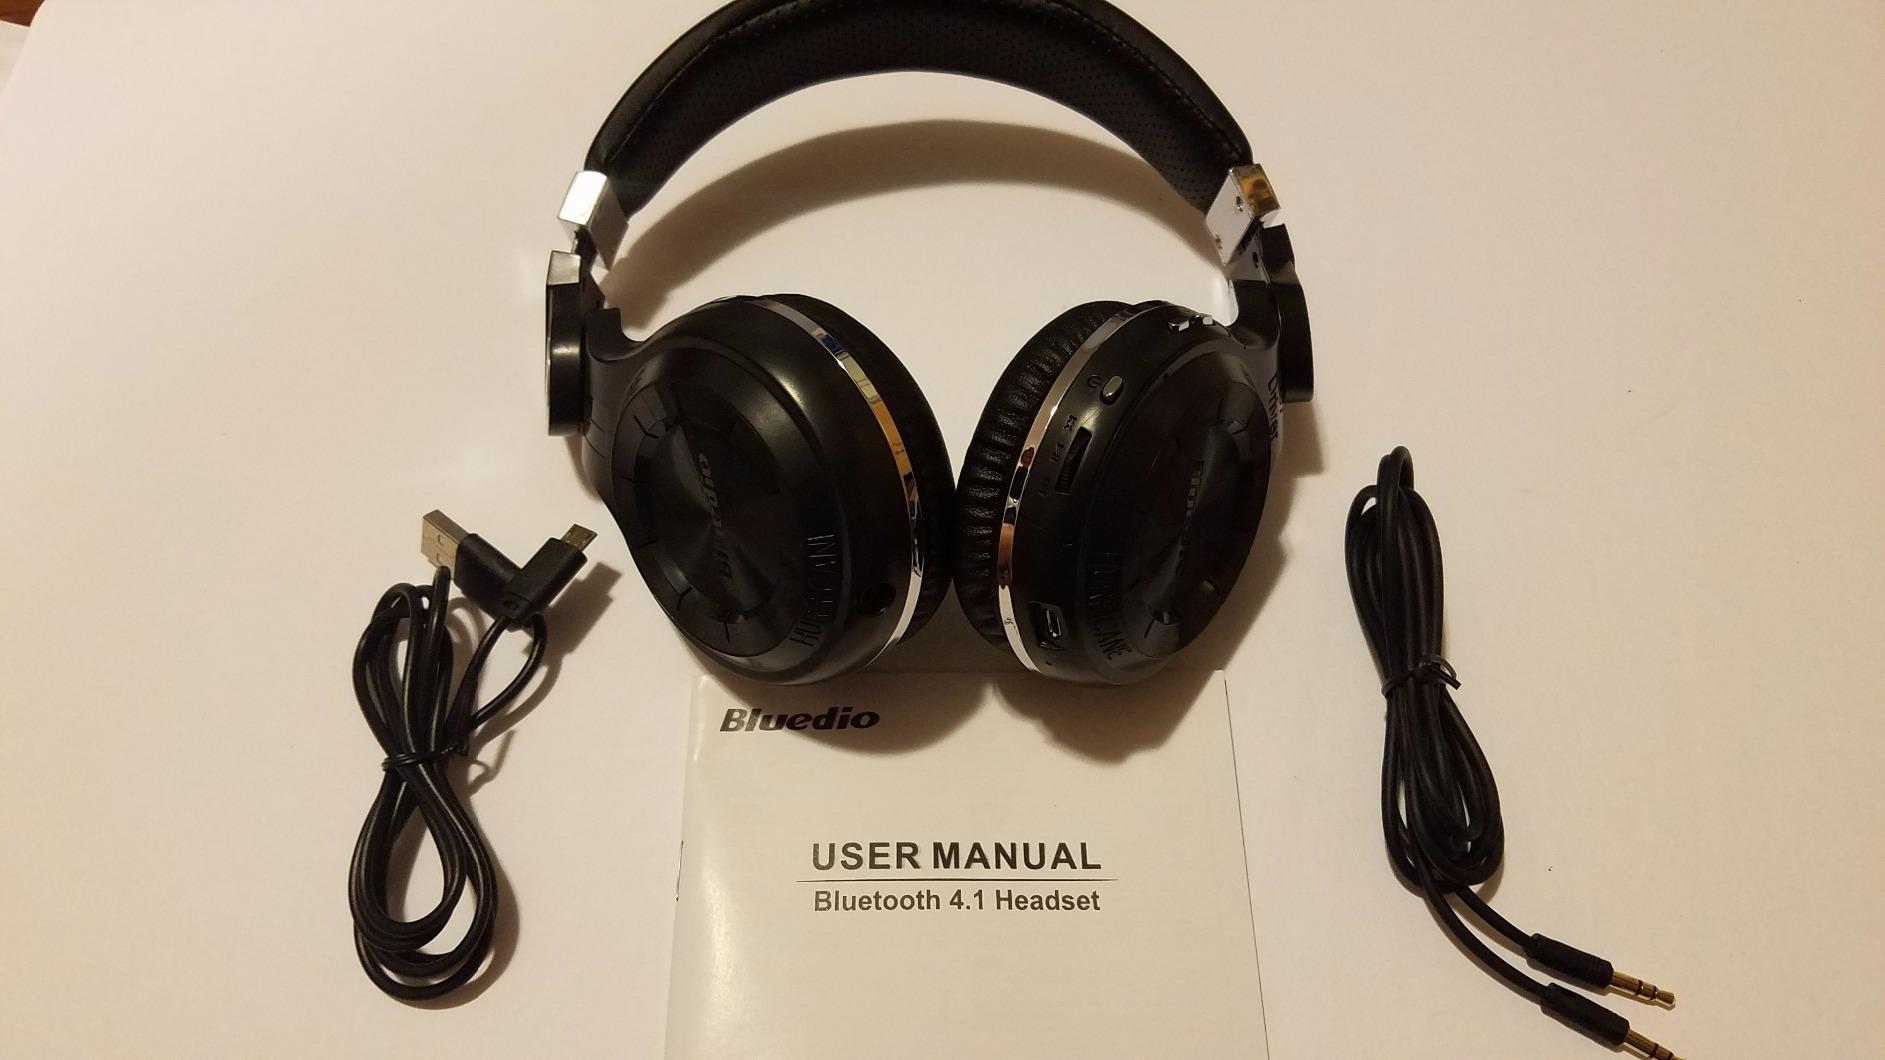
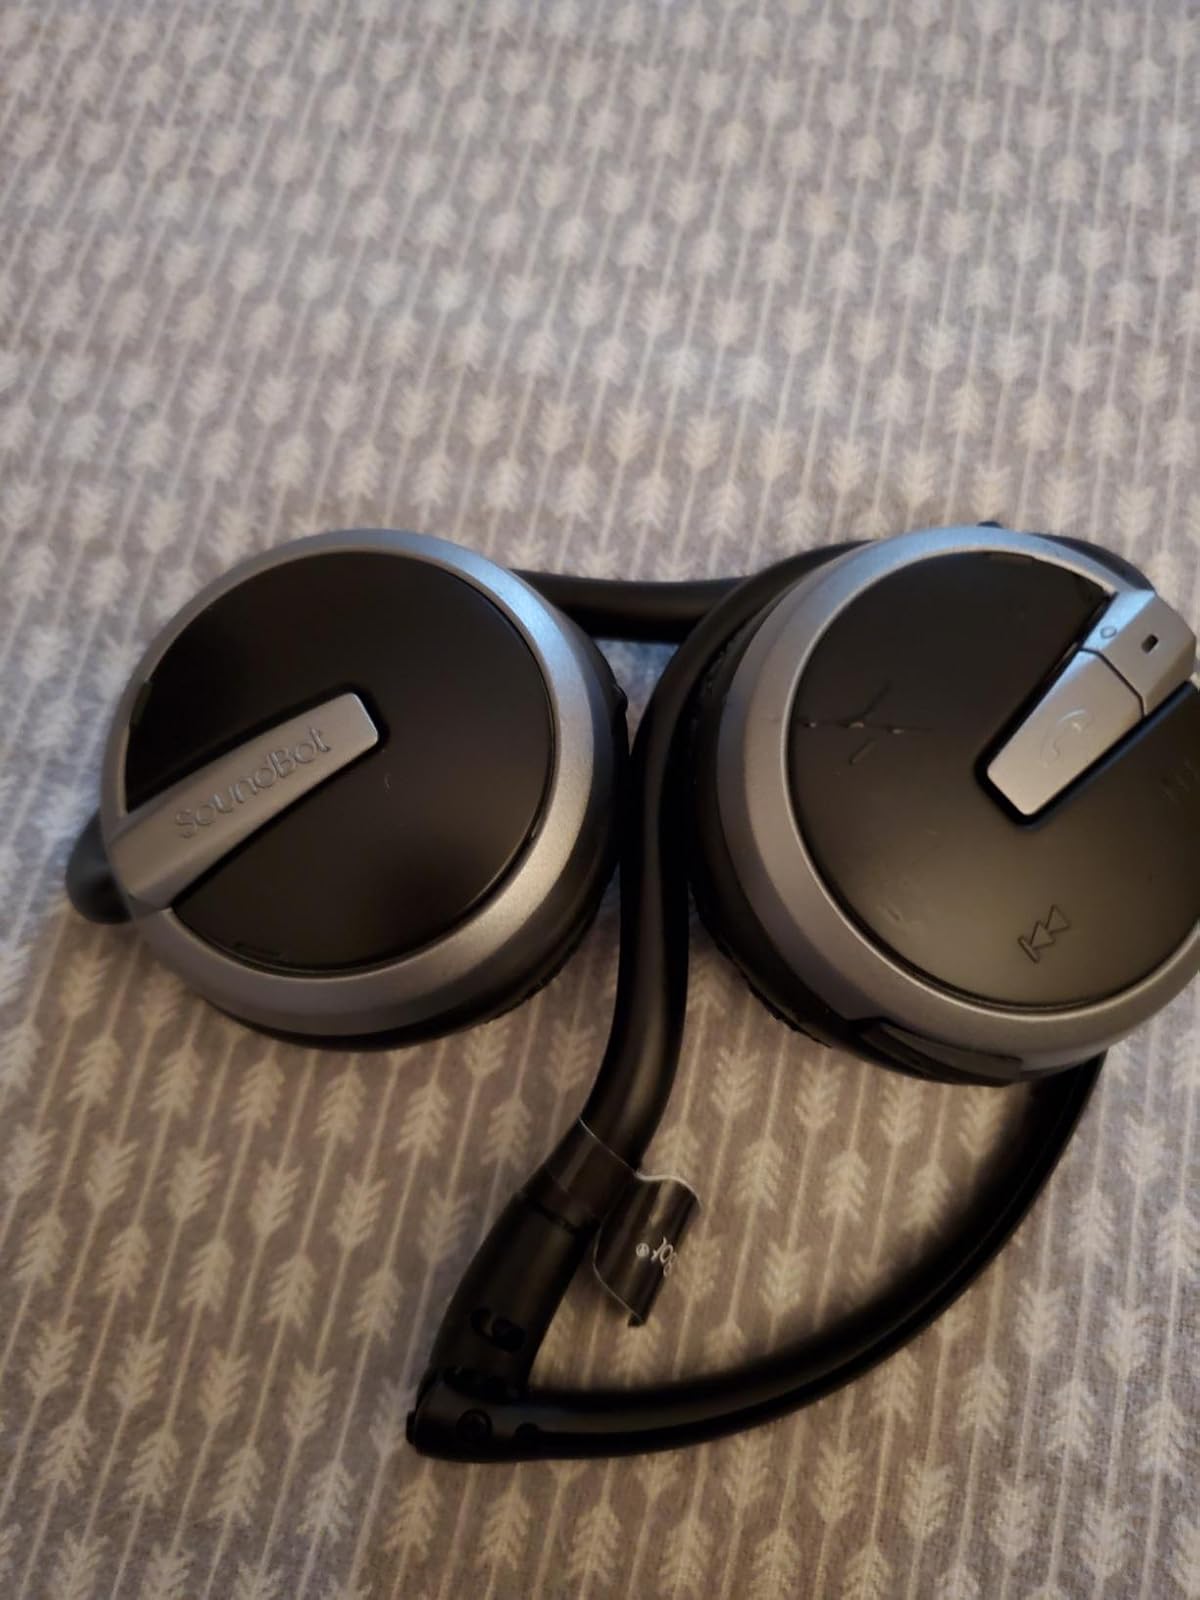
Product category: headphones
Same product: no